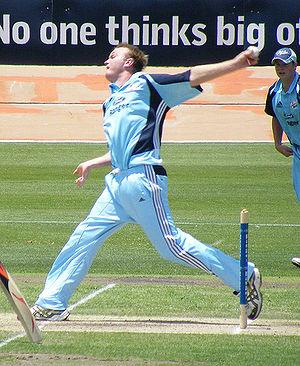
Douglas Erwin Bollinger, né le 24 juillet 1981 et communément appelé Doug Bollinger, est un joueur de cricket australien. Fast bowler gaucher, il représente l'équipe de Nouvelle-Galles du Sud. En 2008, il est l'un des vingt-cinq joueurs sous contrat avec la fédération australienne, Cricket Australia.